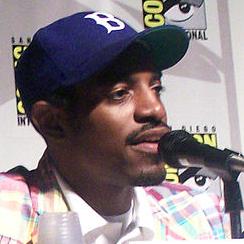
Age: 31